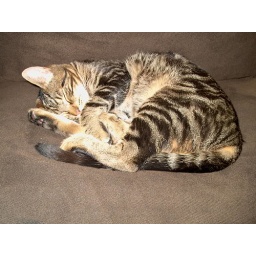
cold kitty in the sunshine chair